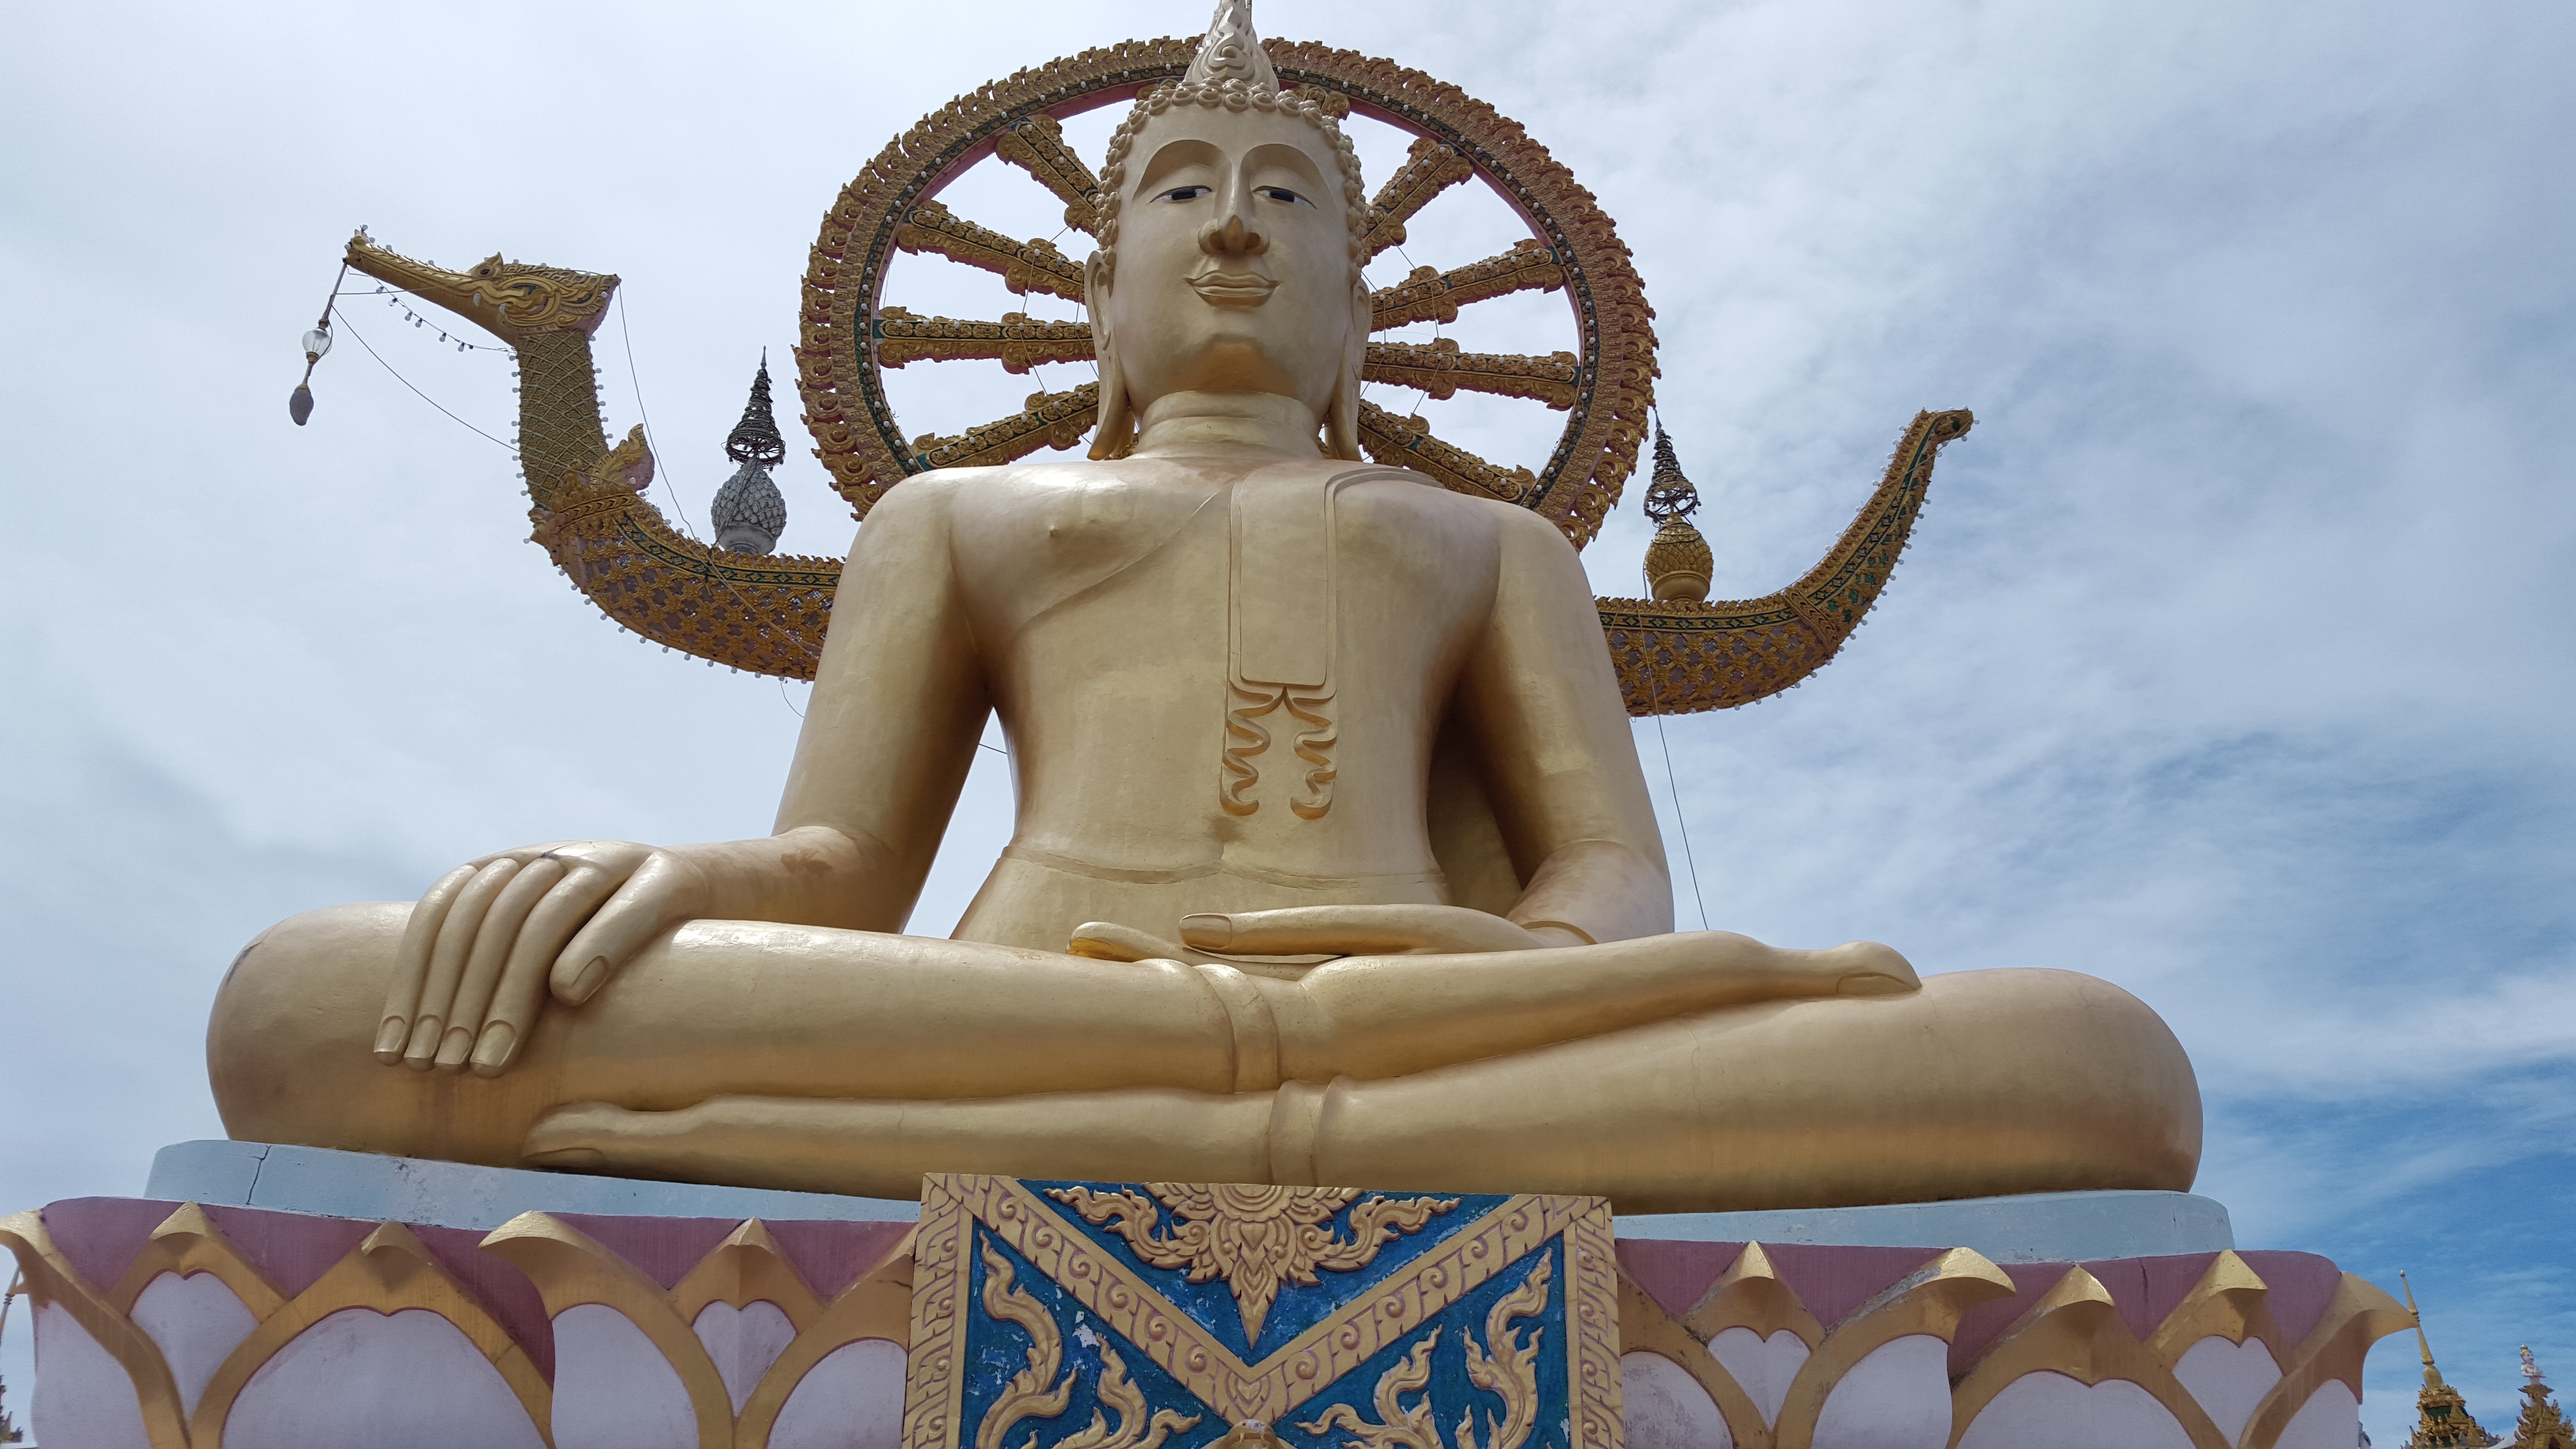
monument, statue, sitting, buddhist, buddhism, thailand, sculpture, art, temple, culture, carving, thai, mythology, fictional character, gautama buddha, ancient history, human positions